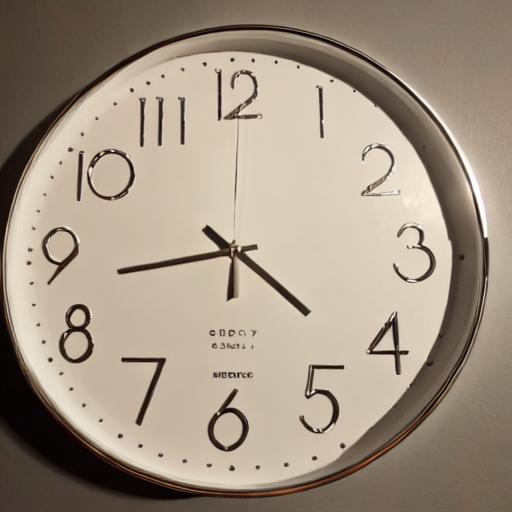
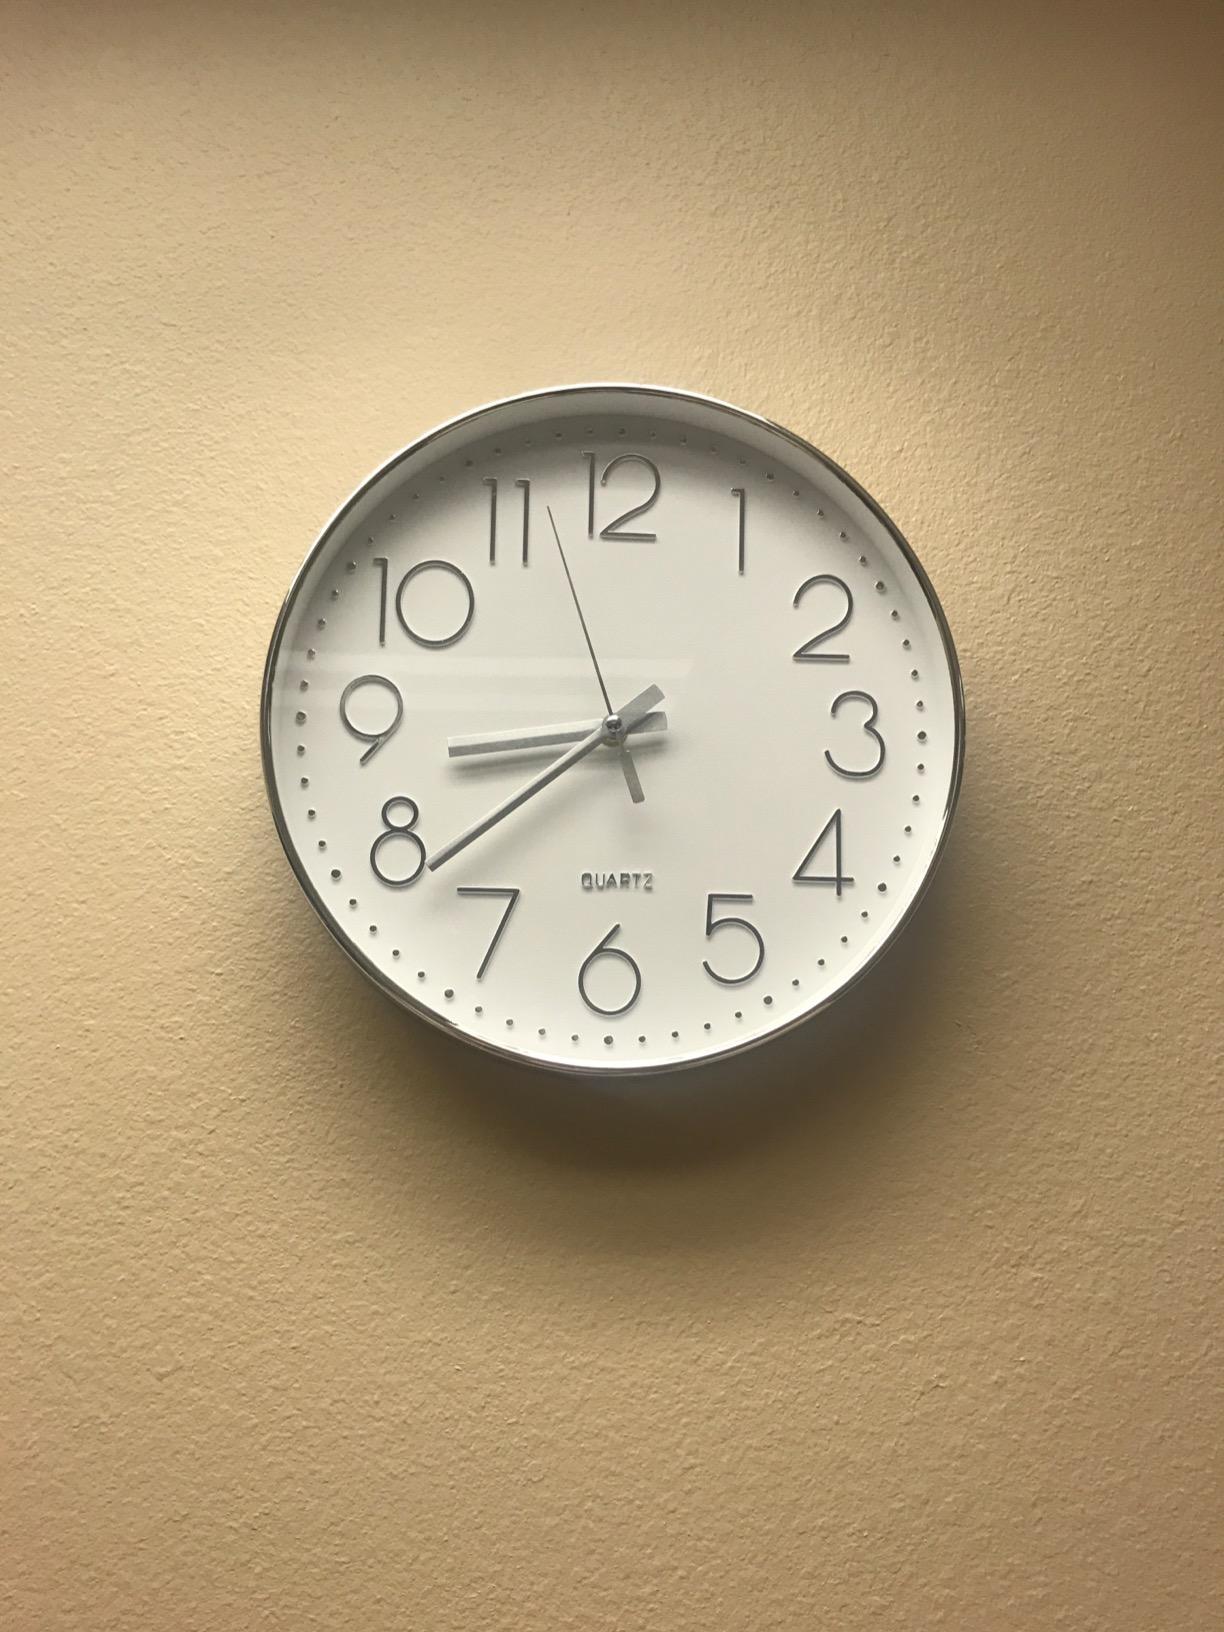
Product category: clock
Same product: no